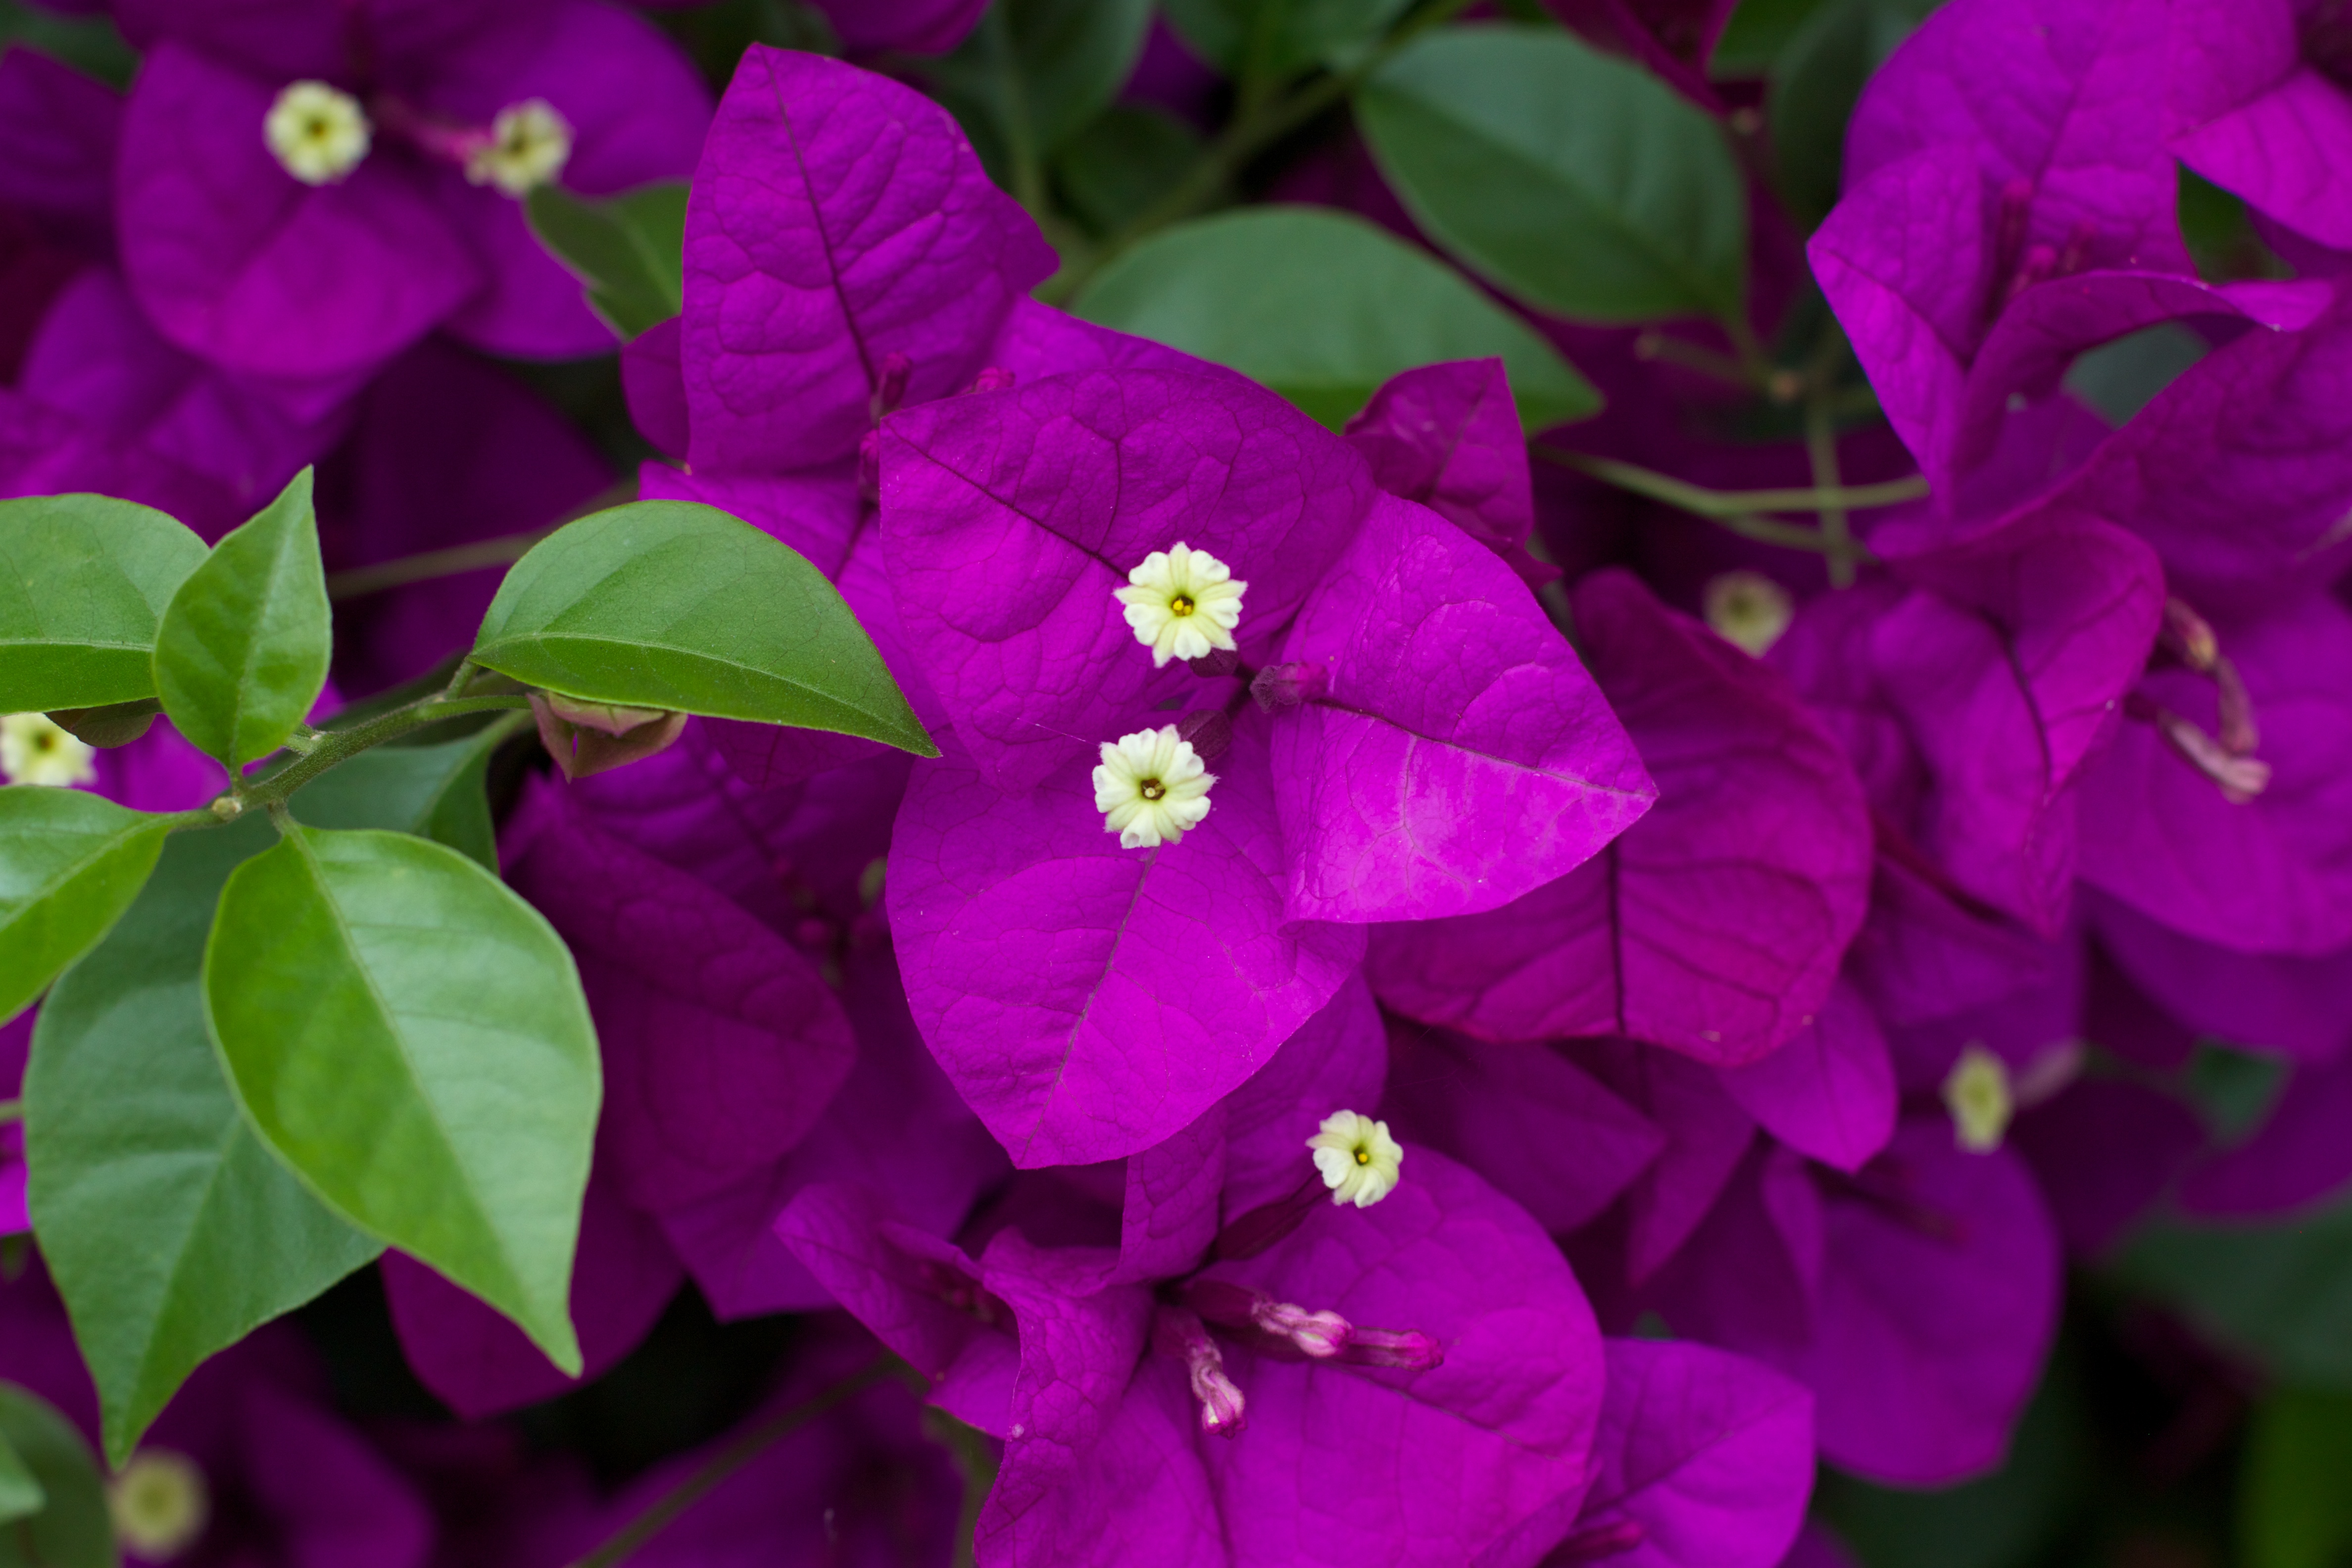
blossom, plant, flower, purple, petal, botany, flora, wildflower, auodyssey, macro photography, flowering plant, annual plant, land plant